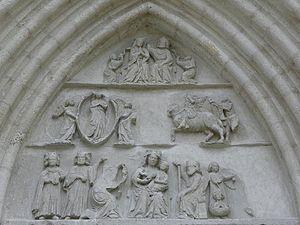
Tympan de la collégiale N.D de l'Assomption de La Chapelle sur Crécy, commune de Crécy-la-Chapelle (77).
Crécy-la-Chapelle est une commune française située dans le département de Seine-et-Marne en région Île-de-France.